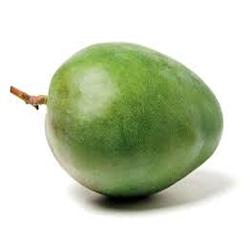
Label: Mango